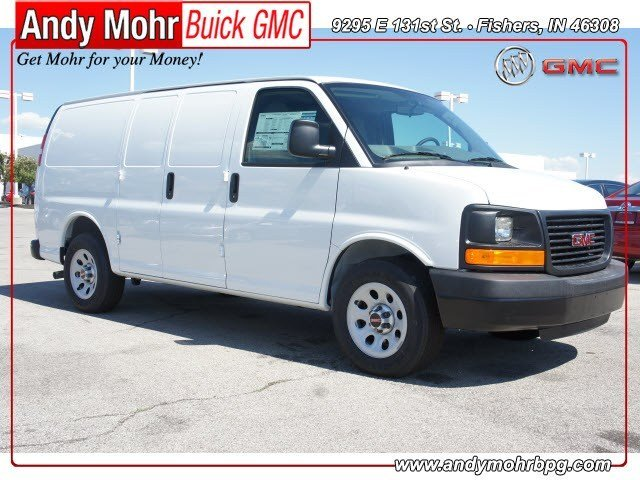
Car model: 2012 GMC Savana Van